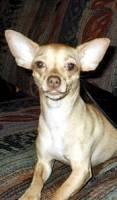
Breed: chihuahua